Safari Press

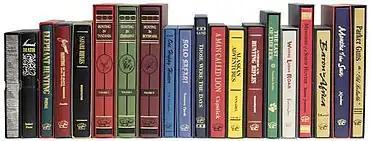
Safari Press limited edition books

Safari Press is known for its high-quality limited-edition books. With the exception of three books — "White Hunter" by John Hunter, "Horned Death" by John Burger, and "After Big Game in Central Africa" by Édouard Foà — all its limited-edition books have been original titles not published before in the English language. All its limited edition books are numbered and most have been signed by the author(s). Virtually all limited edition books are issued with a slipcase. Safari Press has now produced more original, limited edition titles than either Amwell Press or the original Derrydale Press.